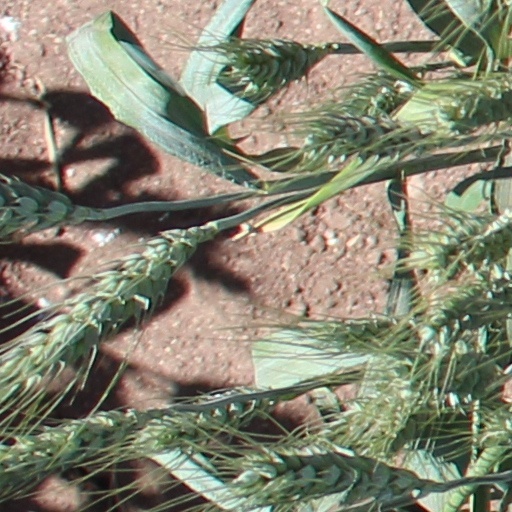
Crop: wheat